2012 Maaco Bowl Las Vegas

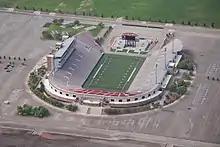
Sam Boyd Stadium in Whitney, Nevada, hosted the Las Vegas Bowl.

The 2012 Maaco Bowl Las Vegas was an American college football bowl game held on December 22, 2012, at Sam Boyd Stadium in Whitney, Nevada, as part of the 2012–13 NCAA Bowl season. The 21st edition of the Maaco Bowl Las Vegas began at 12:30 p.m. PST and aired on ESPN. It featured the Washington Huskies from the Pac-12 Conference (Pac-12) against the Mountain West Conference co-champion Boise State Broncos and was the final game of the 2012 NCAA Division I FBS football season for both teams. The Huskies advanced to the game after earning a 7–5 record, while the Broncos accepted their invitation after earning a 10–2 record in the regular season. Boise State kicked a 27-yard field goal with 1:16 left in the game to defeat Washington, 28–26, and win their third consecutive Maaco Bowl Las Vegas game.